Yenko Chevrolet

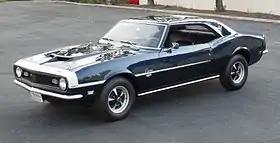
1968 Yenko Super Camaro

Yenko continued to modify Corvair coupes as Stingers for the rest of the car's production run. The last Stinger was a 1969 coupe, after which Corvair production ceased at Willow Run, Michigan. Charlie Doerge wrote a book on the Yenko Stinger and some of Don's escapades in 2011. The book lists many original and subsequent owners, as well as known racing history with much information on all of the cars that were produced. Jay Leno in a video has declared it "the bible for Yenko Stinger owners".